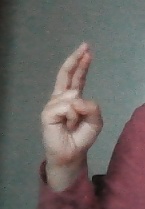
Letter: zay